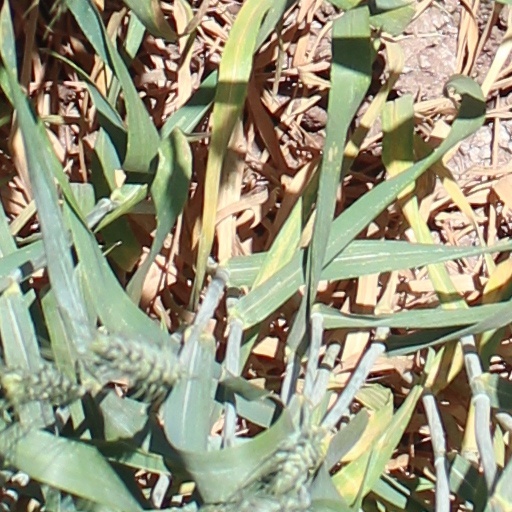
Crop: wheat